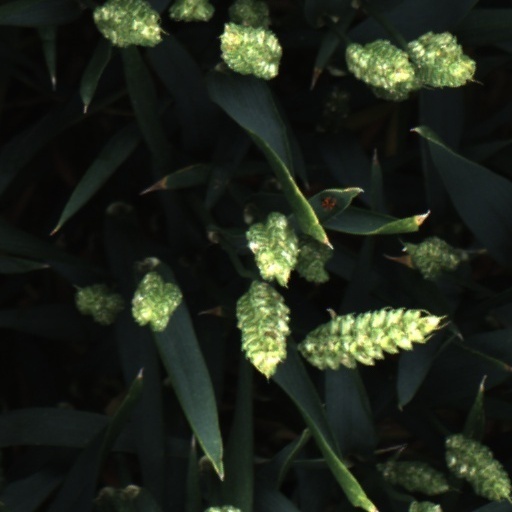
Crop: wheat